Bonn University Shakespeare Company

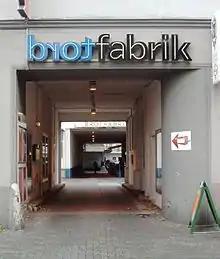
The Brotfabrik theatre in Bonn-Beuel

Apart from Shakespeare's plays, the group also performs tragedies and comedies by Christopher Marlowe, John Ford, Oscar Wilde or T.S. Eliot. In 2002, the group staged their first musical with Little Shop of Horrors.